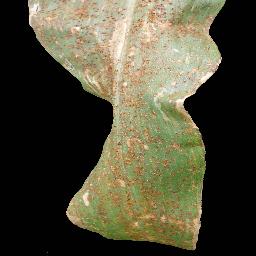
Label: Corn___Common_rust